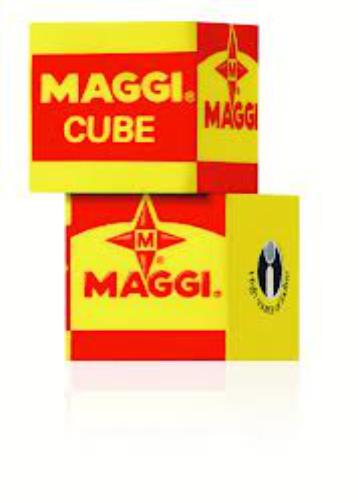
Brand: Maggi
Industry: Food